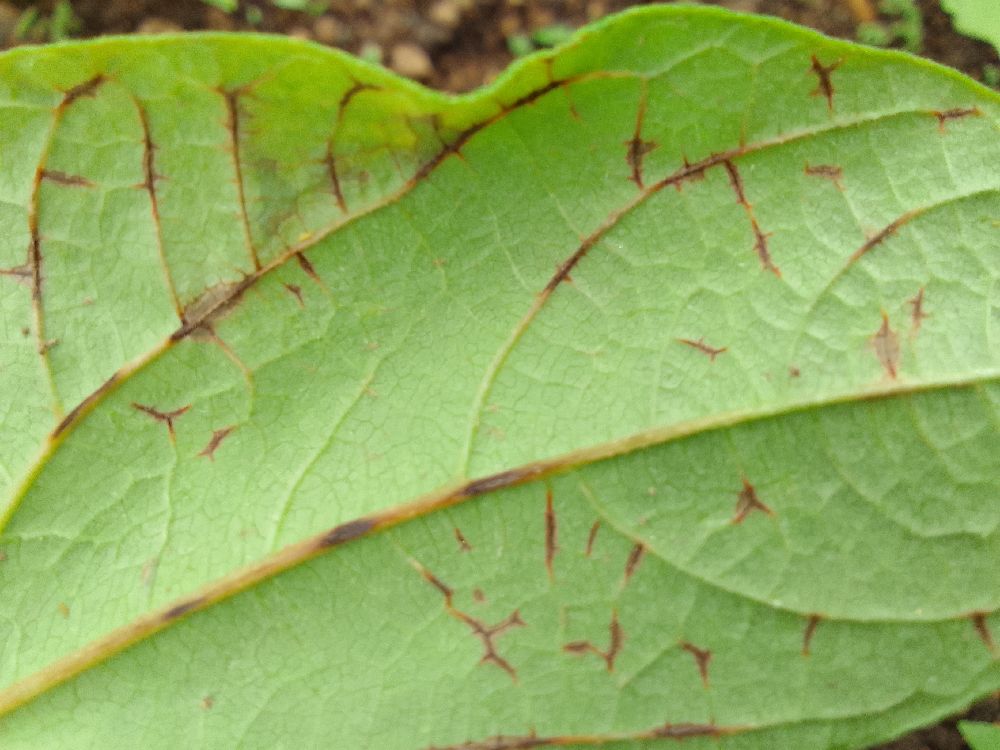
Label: anthracnose